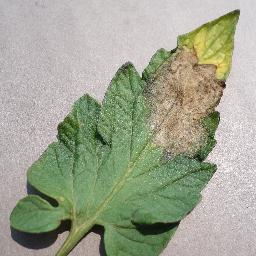
Label: Tomato___Late_blight